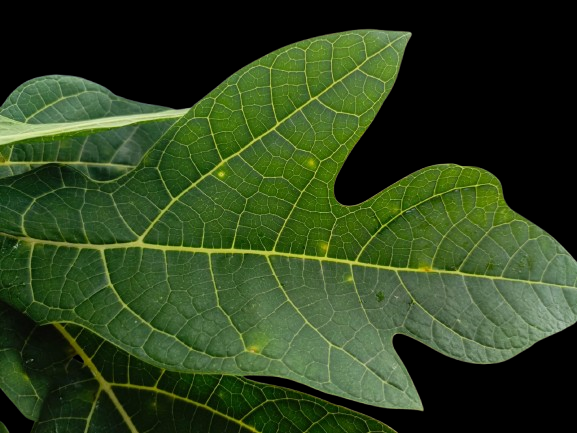
Crop: Papaya
Label: Pathogen_symptoms